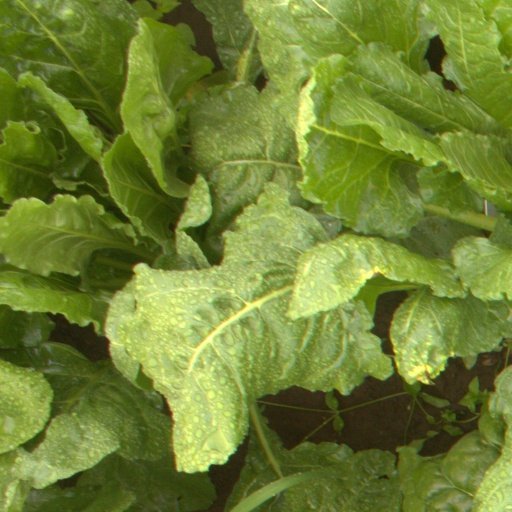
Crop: sugar beet